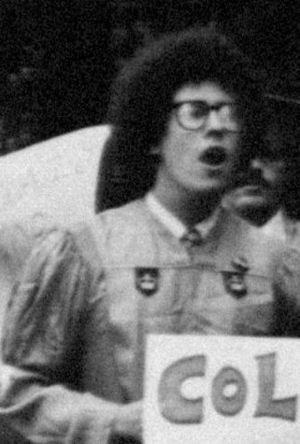
Anthony Robert Kushner dit Tony Kushner est un dramaturge américain, essentiellement connu pour Angels in America, pièce de théâtre pour laquelle il a reçu le prix Pulitzer de l'œuvre théâtrale.